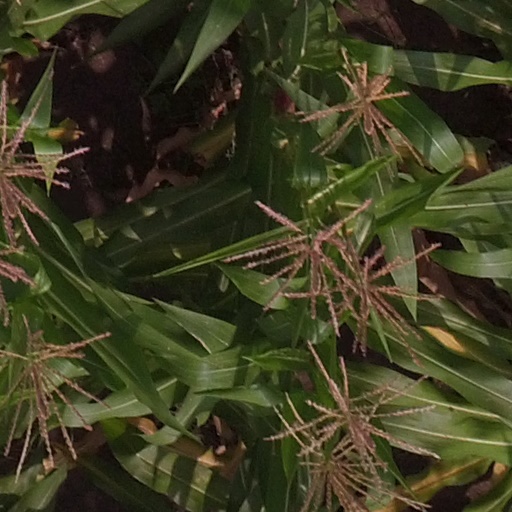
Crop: maize; corn